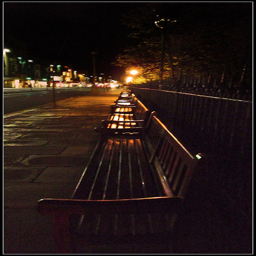
Multiple benches line the pathway along the street.
A row of wooden park benches on sidewalk.
An empty wooden bench on a dark street.
A row of park benches are placed along a street.
Night time view of a row of benches positioned against the gate